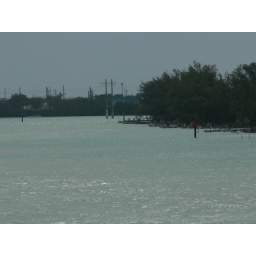
Boat docks almost underwater. The sediment in the water turned the water almost neon colors. Definitely not the clear water we know and love.